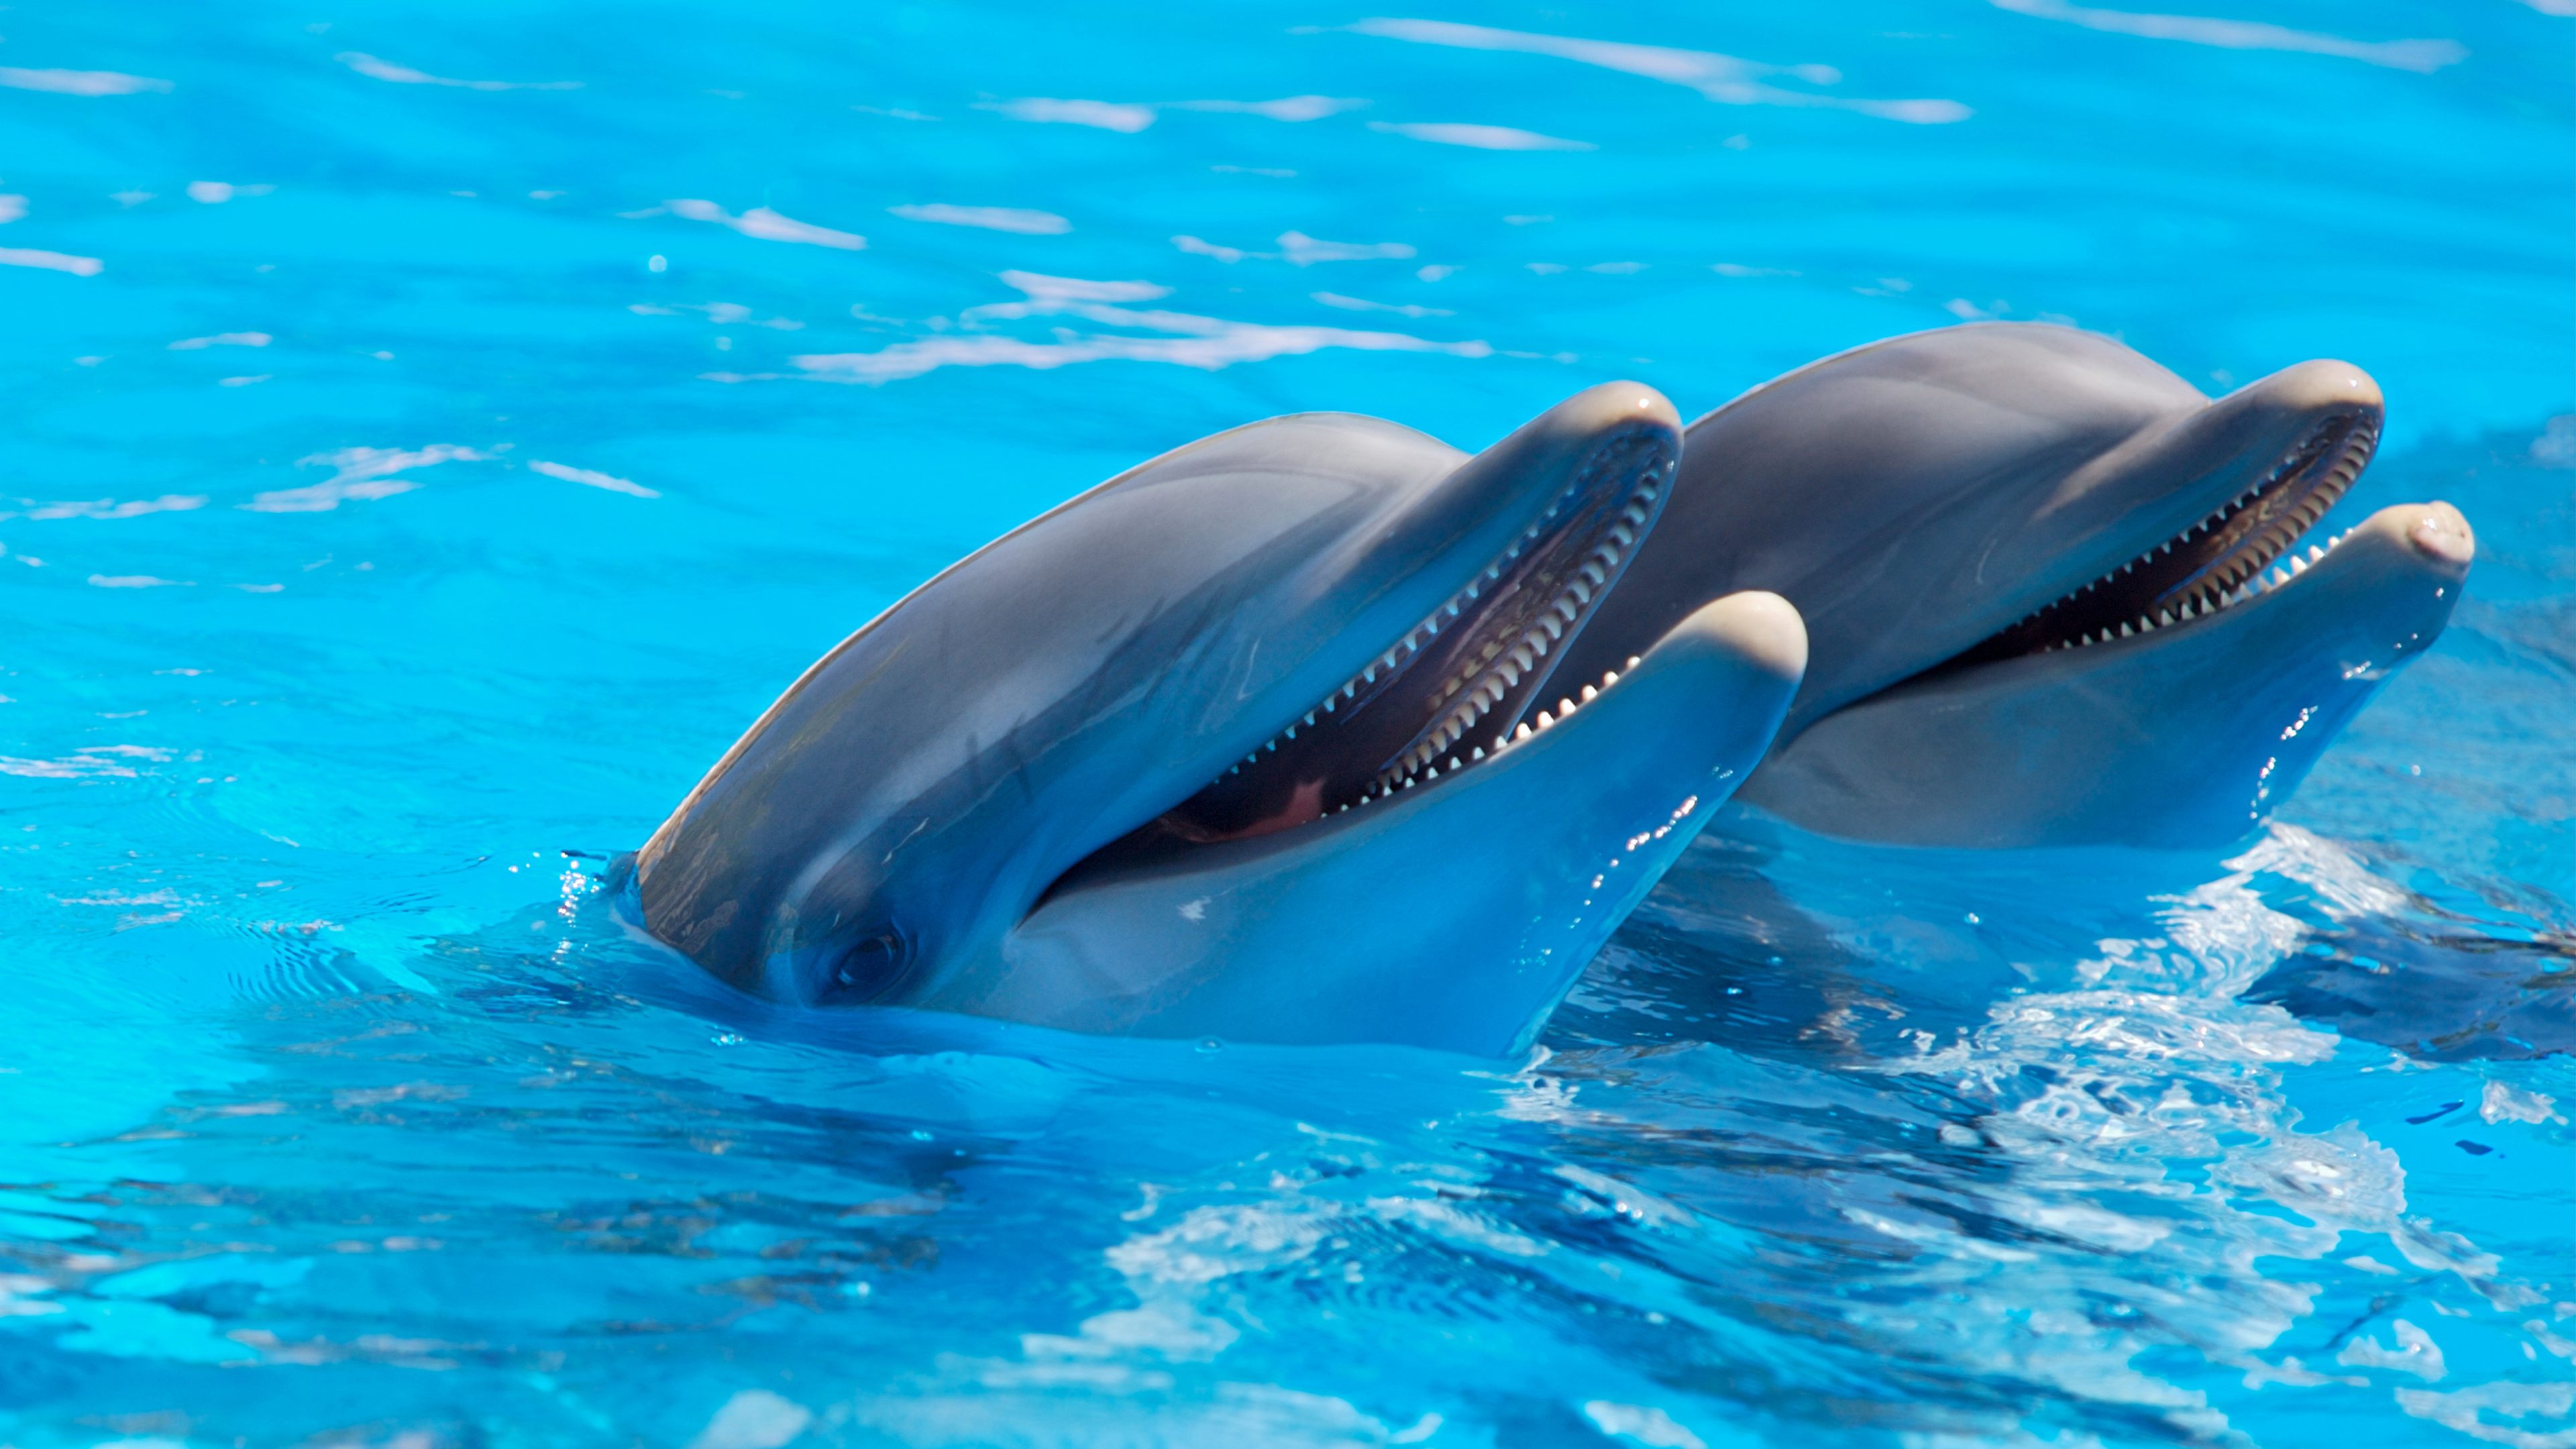
water, animal, cute, pool, biology, mammal, fish, swimming, marine life, outdoors, turquoise, mammals, vertebrate, dolphin, dolphins, marine mammal, killer whale, marine biology, whales dolphins and porpoises, common bottlenose dolphin, short beaked common dolphin, rough toothed dolphin, tucuxi